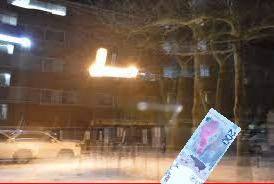
Denominación: 200